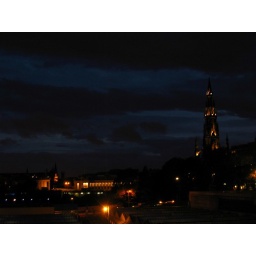
Colourful clouds on summer night near Scotts monument